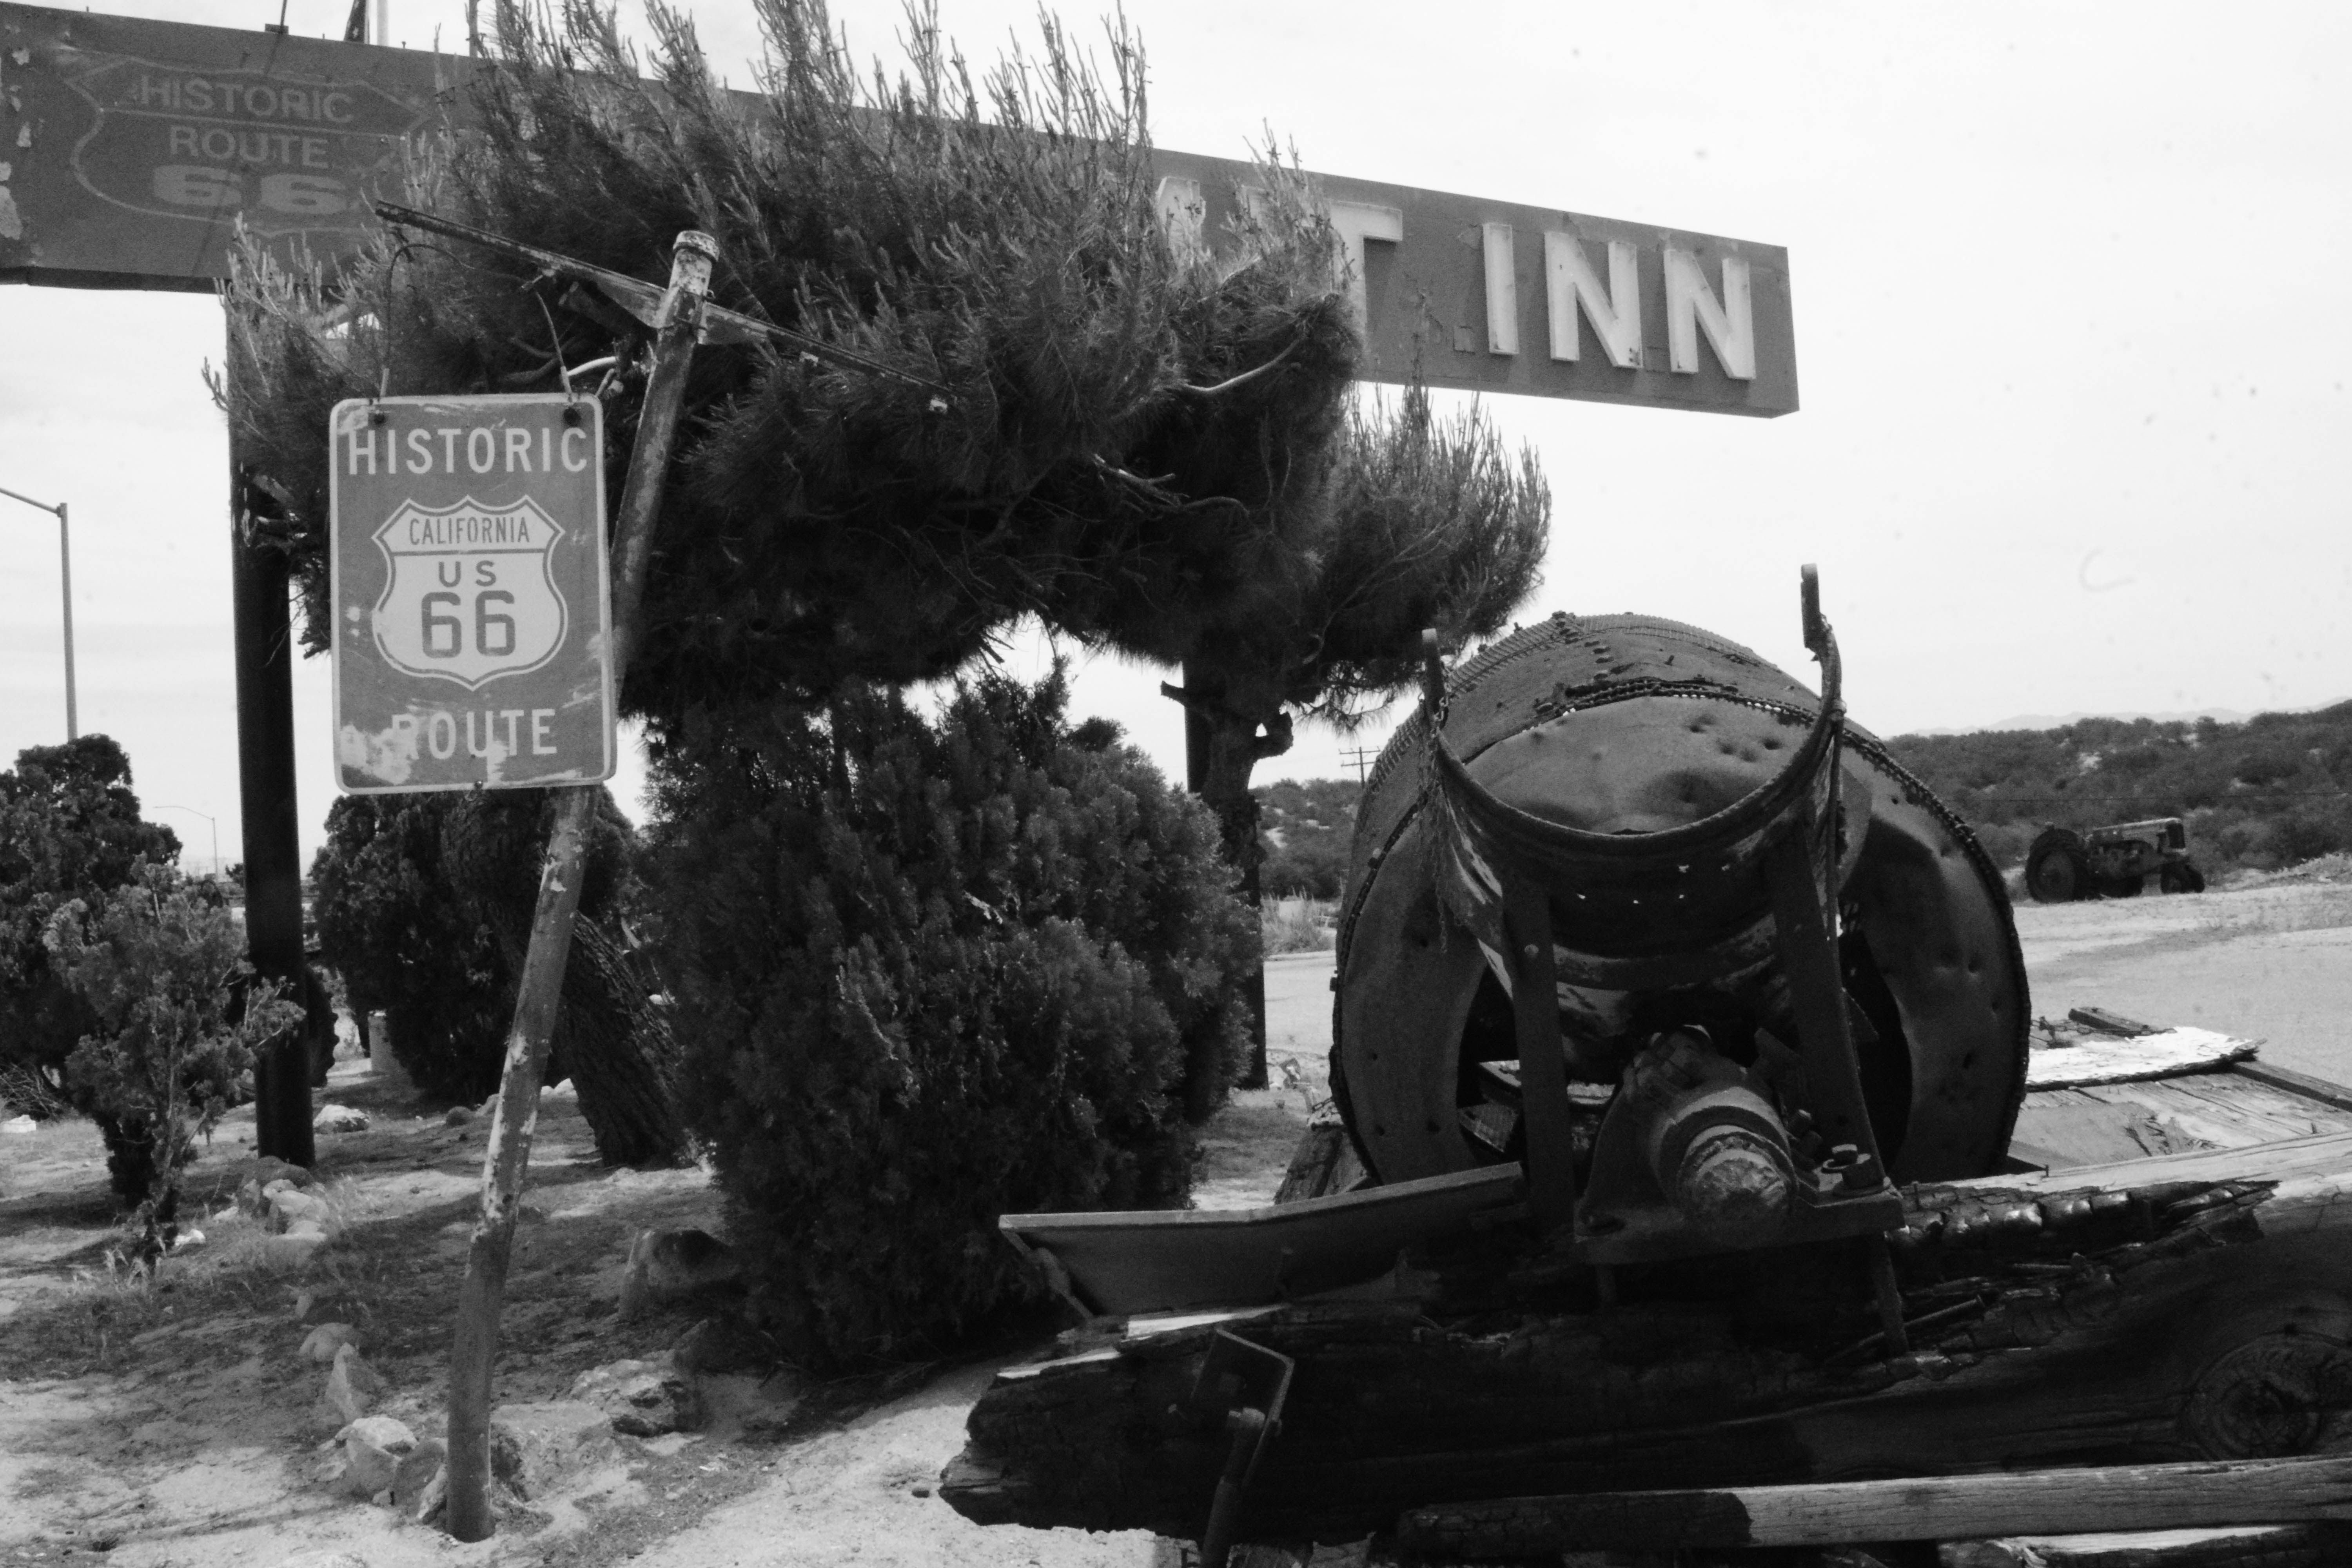
military, soldier, vehicle, war, tank, troop